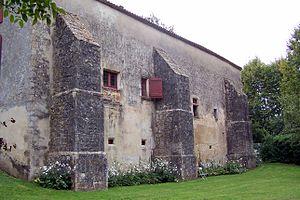
Maison à contreforts à Pondaurat (Gironde, France)
Cet article recense les monuments historiques de l'arrondissement de Langon, dans le département de la Gironde, en France.
La maison à contreforts de Pondaurat est une demeure particulière située dans le département français de la Gironde, sur la commune de Pondaurat, en France.